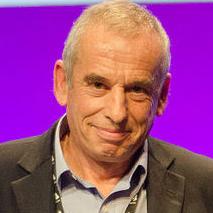
Age: 68